Murphys Grammar School

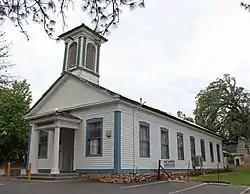
The school in 2014.

Murphys Grammar School is a historic school building in Murphys, California. Built in 1860, the school was the first public school in Murphys. The school was designed in a vernacular Greek Revival style, which was popular at the time of its construction; its design includes a cornice held up by square pilasters, a pedimented gable, and a cupola over the entrance with its own cornice and square pilasters. The school operated continuously from its opening until it closed in 1973; at the time of its closing, it was the longest continuously running school west of the Mississippi River.